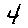
Label: 4